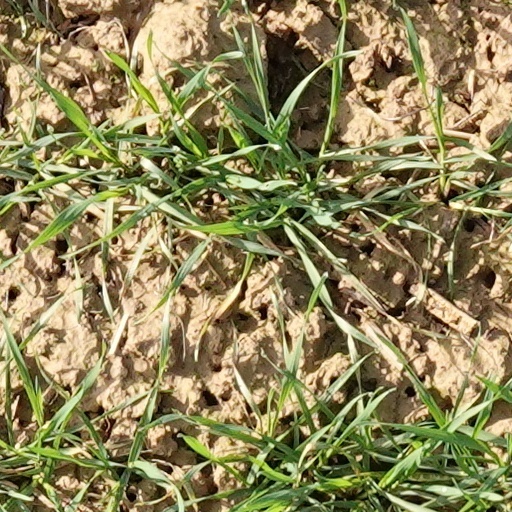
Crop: wheat